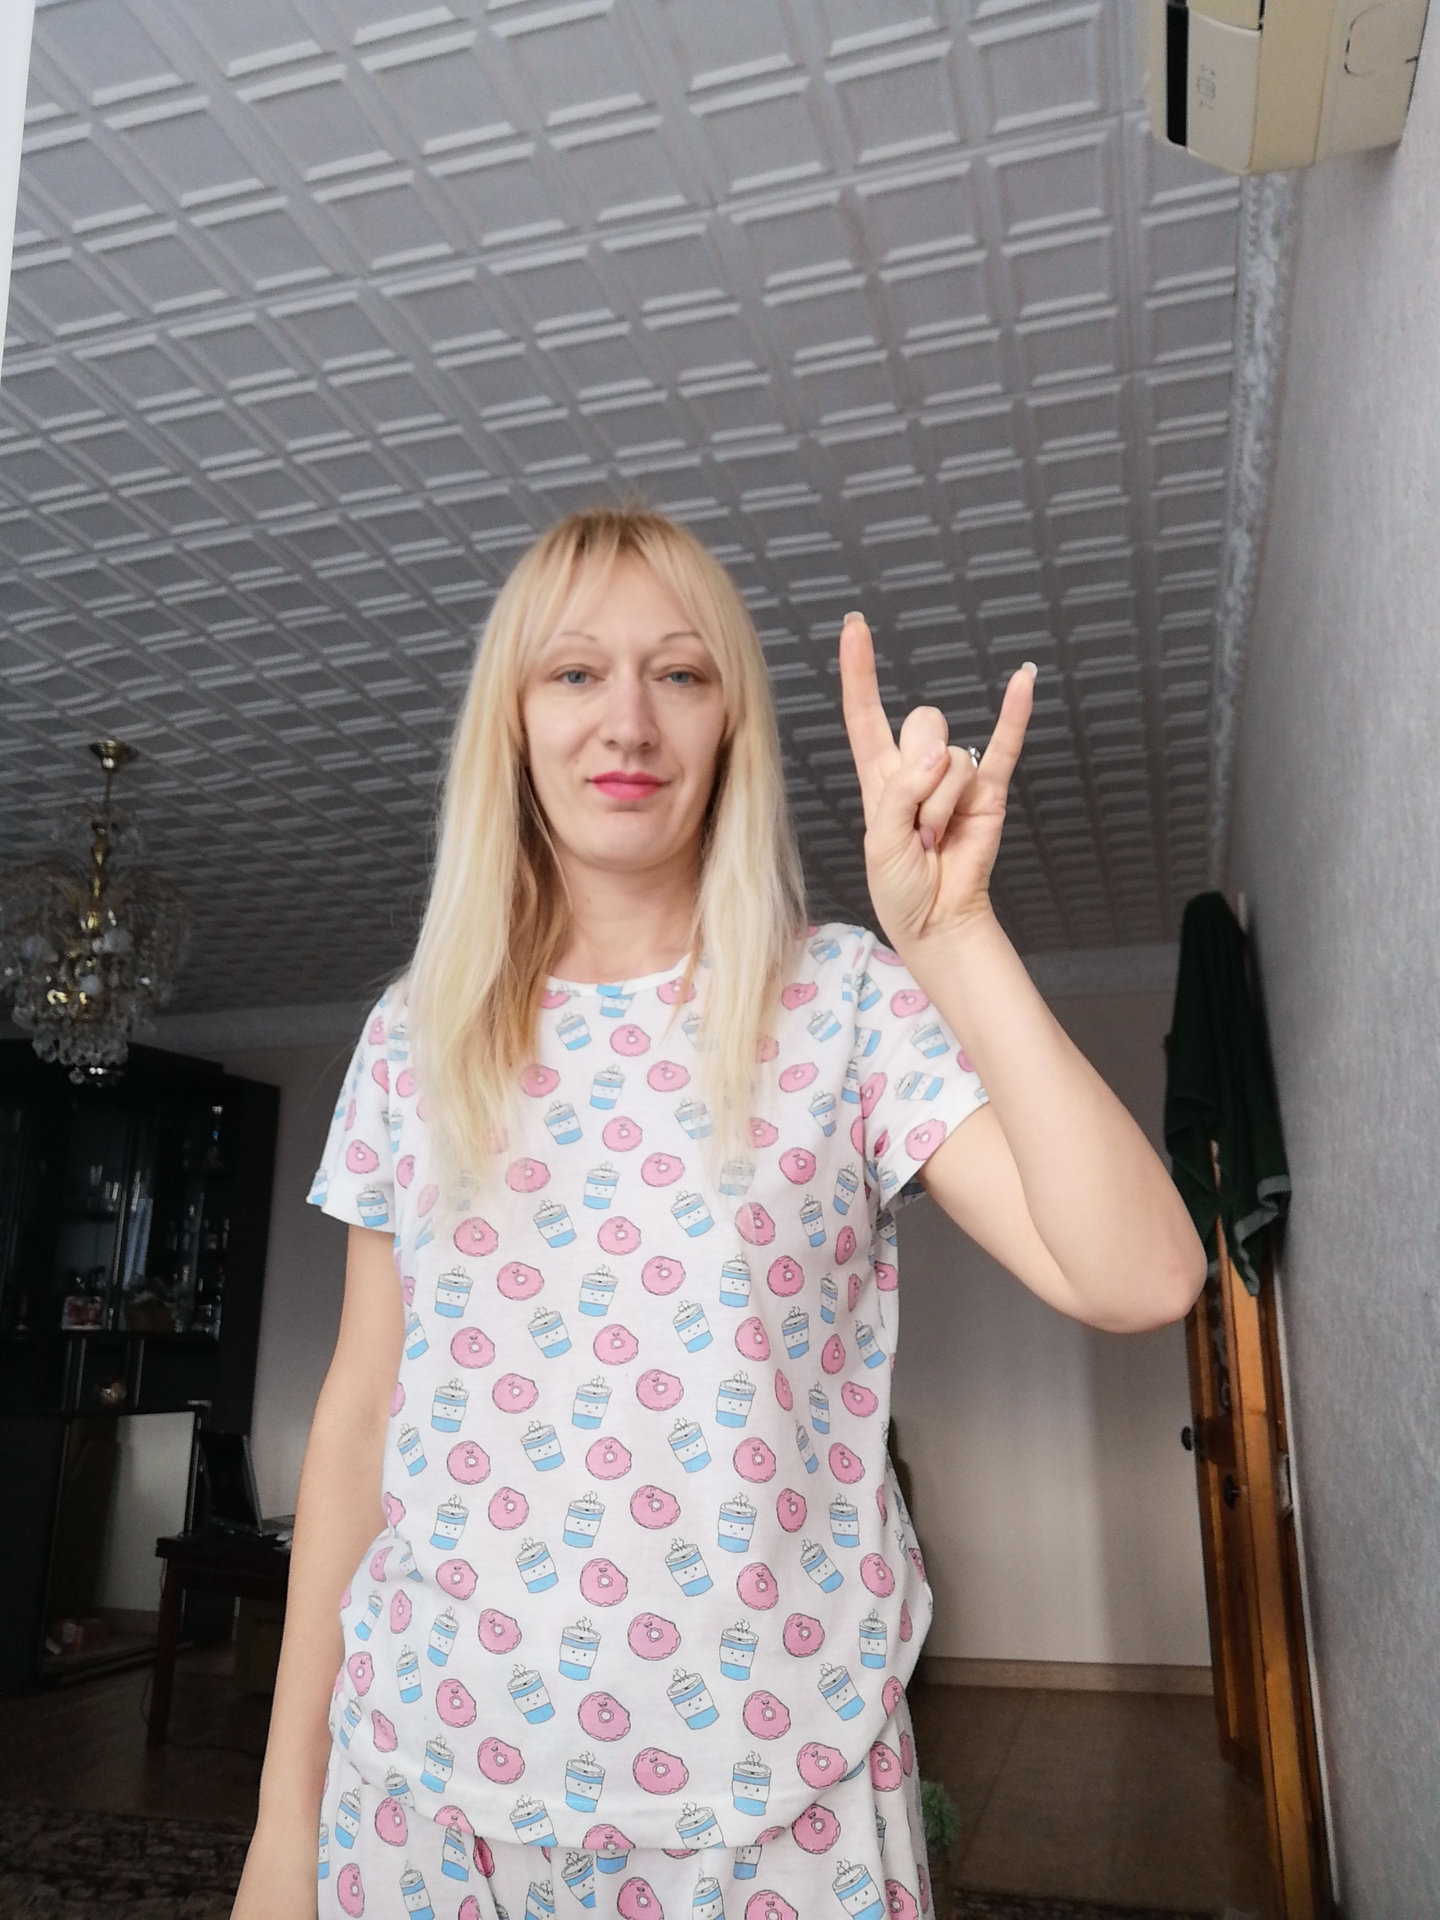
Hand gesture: rock